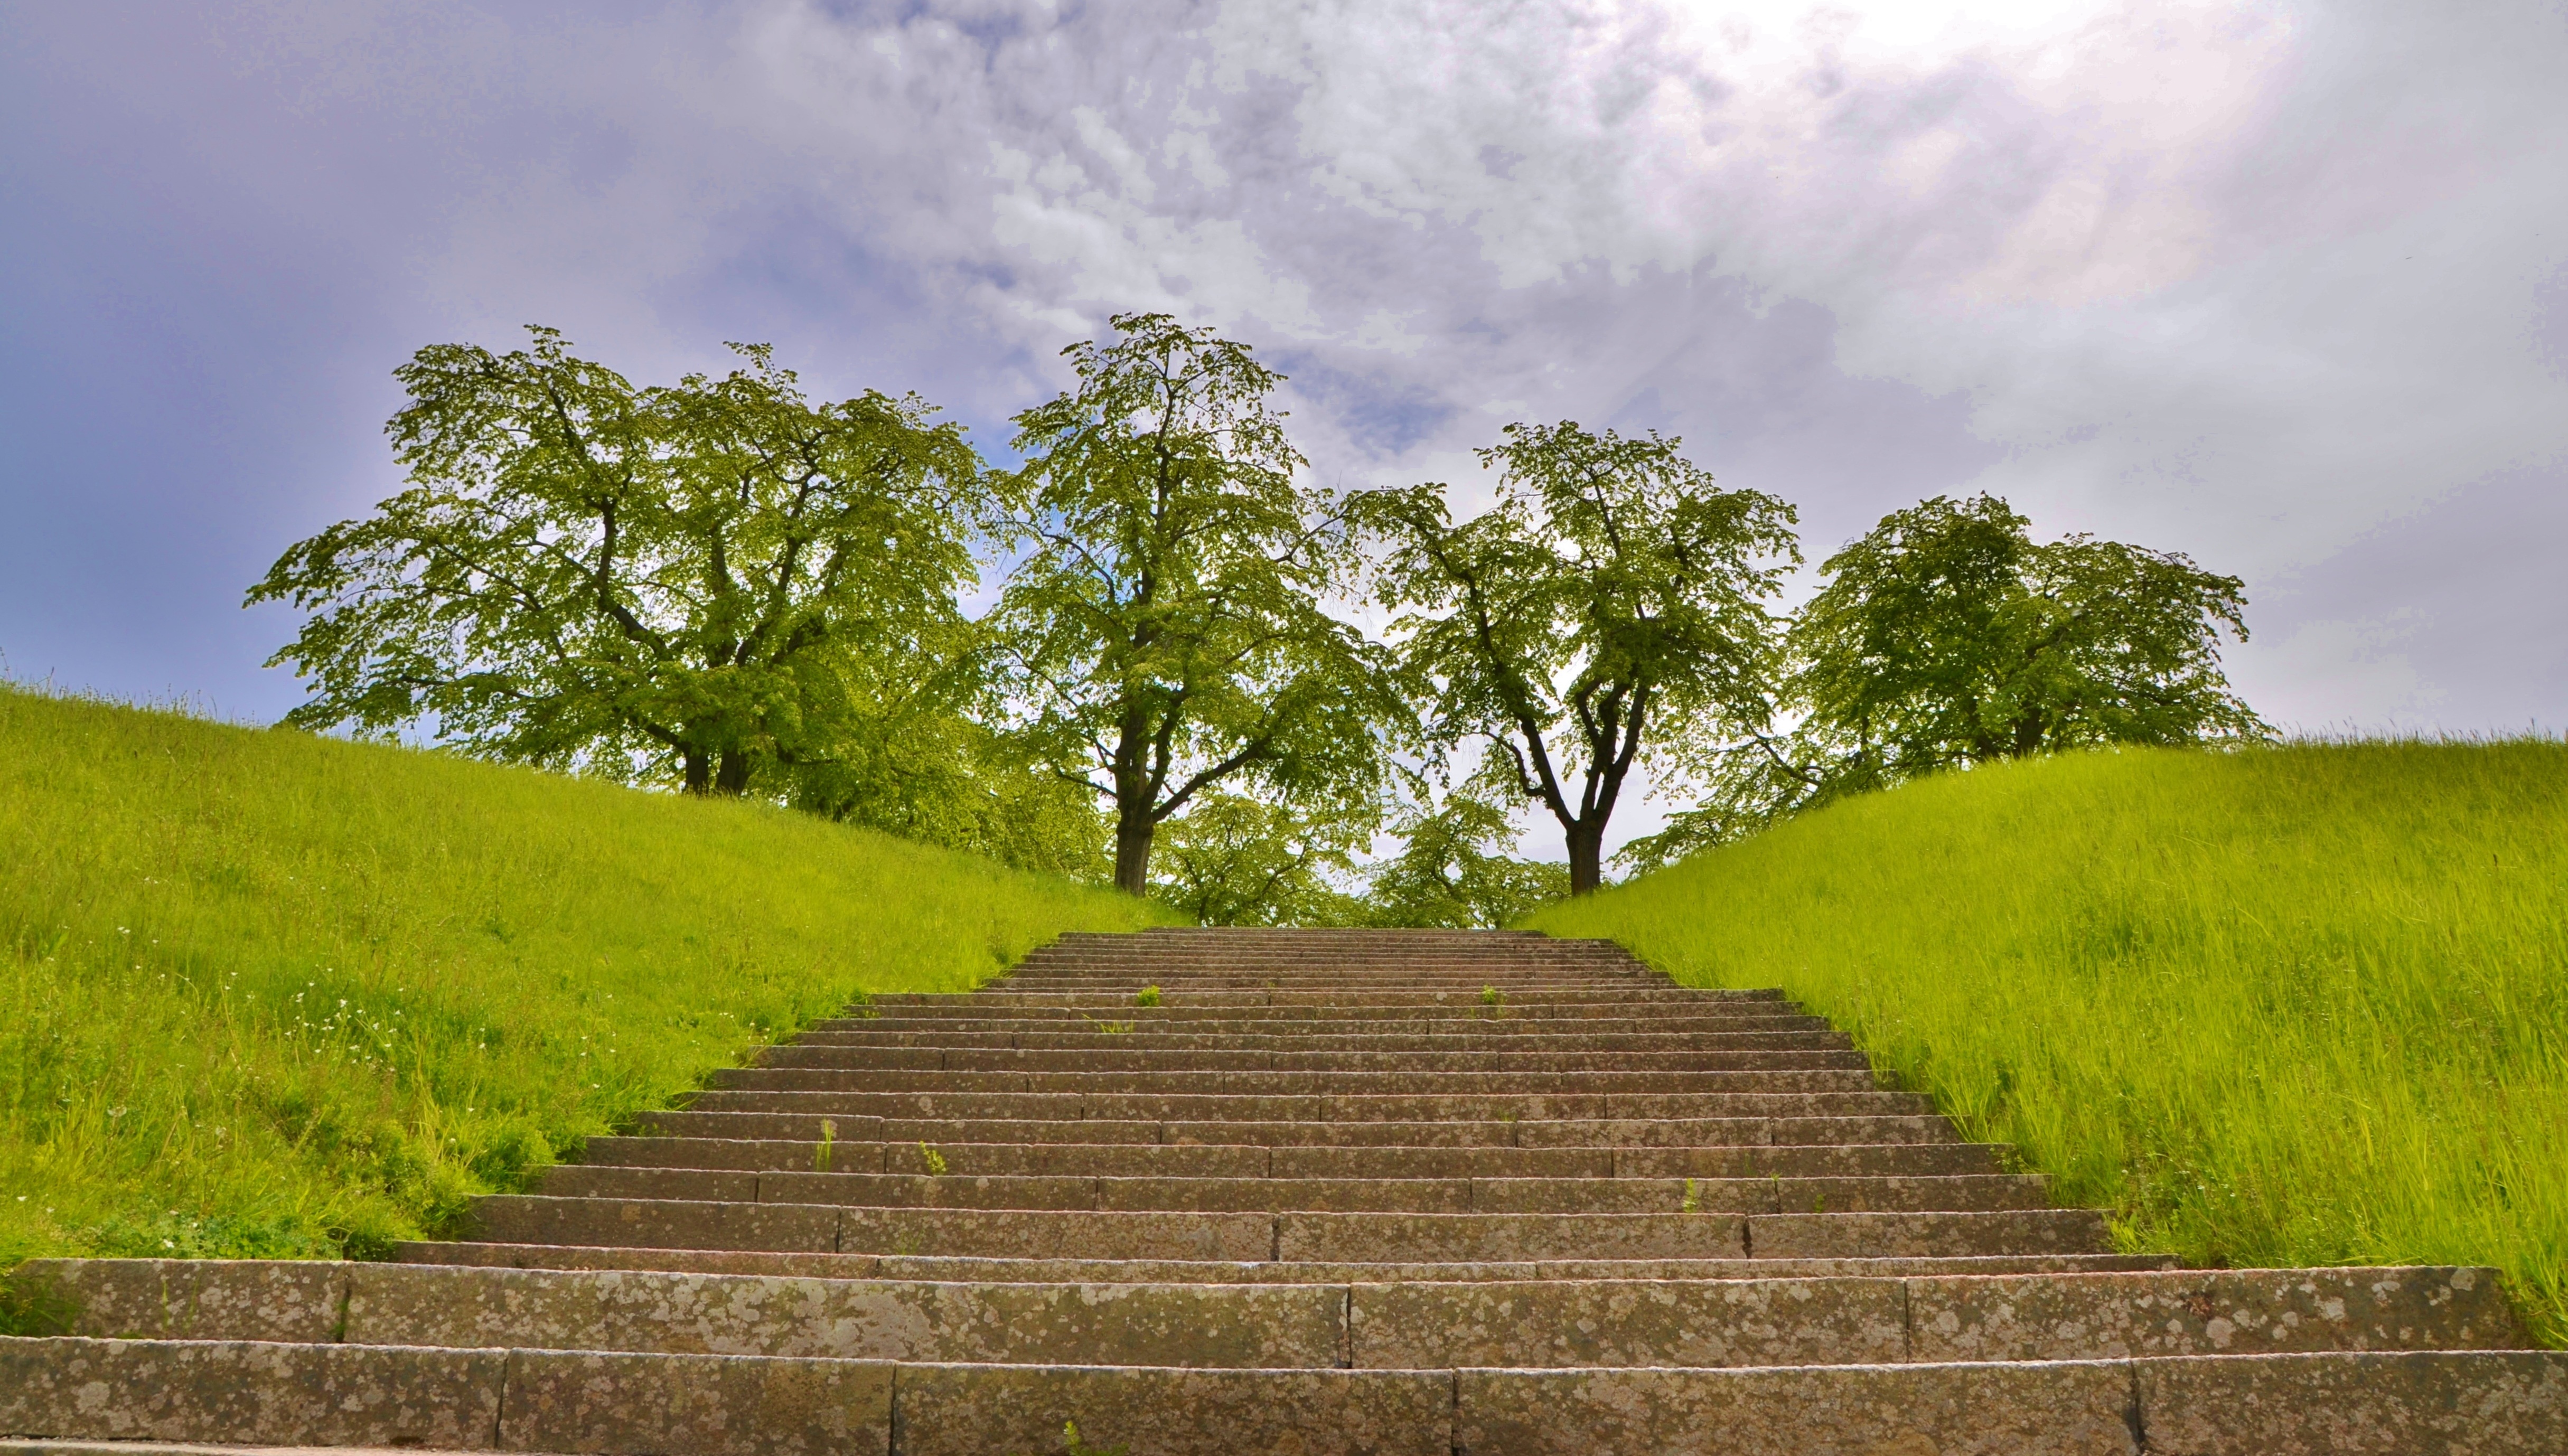
landscape, tree, nature, grass, cloud, plant, sky, field, farm, lawn, meadow, prairie, sunlight, hill, flower, summer, spring, green, natural, park, soil, agriculture, garden, grassland, shrub, plantation, natur, rural area, paddy field, grass family, woody plant